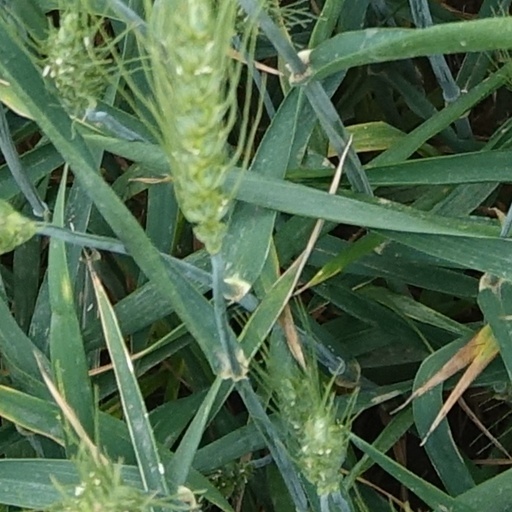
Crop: wheat